Czesław Janicki

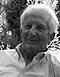
Czesław Janicki (2006)

Czesław Andrzej Janicki (born 19 July 1926 in Korytnica, died 29 December 2012 in Poznań) was a Polish scientist, zootechnician, teacher, and academic lecturer, professor of agricultural sciences, Minister of Agriculture and Deputy Prime Minister (1989–1990), and a member of the Sejm during its 10th term.